Answer in natural language. Considering the relative positions, where is Window (marked A) with respect to dark cushioned metal stool (marked B)? Choose between the following options: right or left
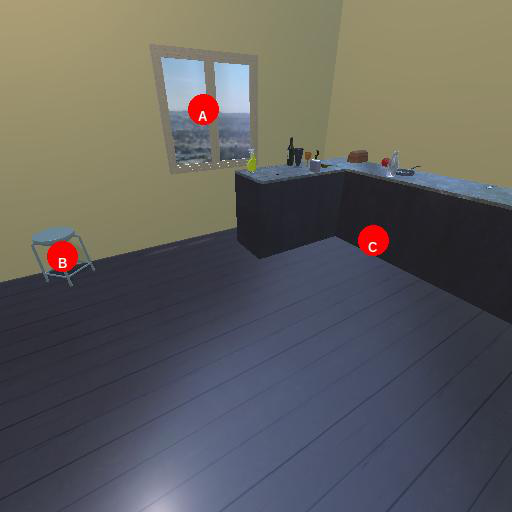
<answer>right</answer>